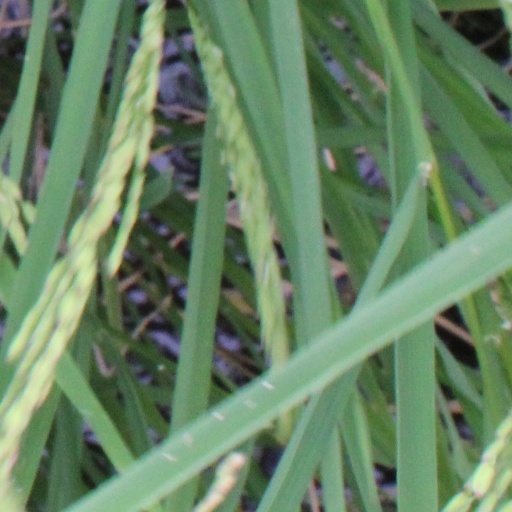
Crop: rice